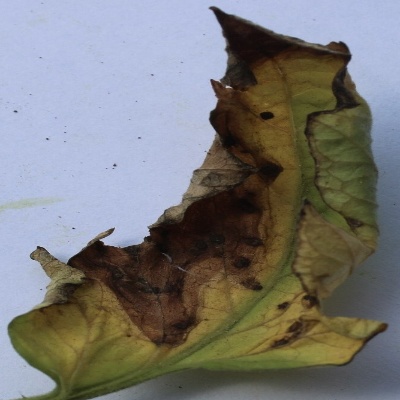
Crop: Tomato
Condition: verticulium wilt